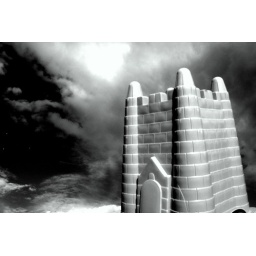
castle in the sky